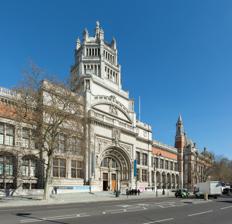
Building: Victoria and Albert Museum
Country: United Kingdom
Year built: 1852
Art museum in London, England "V&A" redirects here. For the Canadian television show, see Video & Arcade Top 10 . Victoria and Albert Museum Logo introduced in 1989 The museum's main entrance Location within Central London Former name Museum of Manufactures, South Kensington Museum Established 1852 ; 173 years ago ( 1852 ) Location Cromwell Road , Kensington and Chelsea , London , SW7 Coordinates 51°29′47″N 00°10′19″W / 51.49639°N 0.17194°W / 51.49639; -0.17194 Type Art museum Collection size 2,800,000 objects in 145 galleries Visitors 3,110,000 (2023) Director Tristram Hunt Owner Non-departmental public body of the Department for Culture, Media and Sport Public transit access South Kensington Kensington Museums 360 Victoria & Albert Museum 14 , 74 , 414 , C1 Website https://www.vam.ac.uk The Victoria and Albert Museum (abbreviated V&A ) in London is the world's largest museum of applied arts , decorative arts and design , housing a permanent collection of over 2.8 million objects. It was founded in 1852 and named after Queen Victoria and Prince Albert . The V&A is in the Royal Borough of Kensington and Chelsea , in an area known as " Albertopolis " because of its association with Prince Albert, the Albert Memorial , and the major cultural institutions with which he was associated. These include the Natural History Museum , the Science Museum , the Royal Albert Hall and Imperial College London . The museum is a non-departmental public body sponsored by the Department for Digital, Culture, Media and Sport . As with other national British museums, entrance is free. The V&A covers 12.5 acres (5.1 ha) and 145 galleries. Its collection spans 5,000 years of art, from ancient history to the present day, from the cultures of Europe , North America , Asia and North Africa .  However, the art of antiquity in most areas is not collected. The holdings of ceramics , glass, textiles, costumes , silver, ironwork , jewellery, furniture, medieval objects, sculpture, prints and printmaking , drawings and photographs are among the largest and most comprehensive in the world. The museum owns the world's largest collection of post- classical sculpture, with the holdings of Italian Renaissance sculpture being the largest outside Italy. The departments of Asia include art from South Asia, China, Japan, Korea and the Islamic world . The East Asian collections are among the best in Europe, with particular strengths in ceramics and metalwork , while the Islamic collection is amongst the largest in the Western world. Overall, it is one of the largest museums in the world. Since 2001 the museum has embarked on a major £150m renovation programme. The new European galleries for the 17th century and the 18th century were opened on 9 December 2015. These restored the original Aston Webb interiors and host the European collections 1600–1815. The Young V&A in east London is a branch of the museum, and a new branch in London – V&A East – is being planned. The first V&A museum outside London, V&A Dundee opened on 15 September 2018. History Foundation Henry Cole , the museum's first director Frieze detail from internal courtyard showing Queen Victoria in front of the 1851 Great Exhibition The Victoria and Albert Museum has its origins in the Great Exhibition of 1851. Henry Cole was the museum's first director, he was also involved in the planning. Initially the V&A was known as the Museum of Manufactures . The first opening to the general public was in May 1852 at Marlborough House . By September the collection had been transferred to Somerset House . At this stage, the collections covered both applied art and science. Several of the exhibits from the opening Exhibition were purchased by the museum to form the kernel of the V&A collection. By February 1854 discussions were underway to transfer the museum to the current site and the museum was renamed South Kensington Museum . In 1855 the German architect Gottfried Semper , at the request of Cole, produced a design for the museum, but it was rejected by the Board of Trade as too expensive. The current site was occupied by Brompton Park House, which was extended in 1857 to include the first refreshment rooms. The V&A was the first museum in the world to provide researchers and guests a catering service. The official opening by Queen Victoria was on 20 June 1857. In the following year, late-night openings were introduced, made possible by the use of gas lighting . In the words of museum director Cole gas lighting was introduced "to ascertain practically what hours are most convenient to the working classes". To raise interest for the museum among the target audience , the museum exhibited its collections on both applied art and science. The museum aimed to provide educational resources and thus boost the productive industry. In these early years the practical use of the collection was very much emphasised as opposed to that of " High Art " at the National Gallery and scholarship at the British Museum . George Wallis (1811–1891), the first Keeper of Fine Art Collection, passionately promoted the idea of wide art education through the museum collections. This led to the transfer to the museum of the School of Design that had been founded in 1837 at Somerset House; after the transfer, it was referred to as the Art School or Art Training School, later to become the Royal College of Art which finally achieved full independence in 1949. From the 1860s to the 1880s the scientific collections had been moved from the main museum site to various improvised galleries to the west of Exhibition Road . In 1893 the "Science Museum" had effectively come into existence when a separate director was appointed. Old Houses on Site of Victoria and Albert Museum, 1899 by Philip Norman Queen Victoria returned to lay the foundation stone of the Aston Webb building (to the left of the main entrance) on 17 May 1899. It was during this ceremony that the change of name from 'South Kensington Museum' to 'Victoria and Albert Museum' was made public. Queen Victoria's address during the ceremony, as recorded in The London Gazette , ended: "I trust that it will remain for ages a Monument of discerning Liberality and a Source of Refinement and Progress." The exhibition which the museum organised to celebrate the centennial of the 1899 renaming, A Grand Design , first toured in North America from 1997 ( Baltimore Museum of Art , Museum of Fine Arts, Boston , Royal Ontario Museum , Toronto, Museum of Fine Arts, Houston and the Fine Arts Museums of San Francisco ), returning to London in 1999. To accompany and support the exhibition, the museum published a book, Grand Design , which it has made available for reading online on its website. 1900–1950 The opening ceremony for the Aston Webb building by King Edward VII and Queen Alexandra took place on 26 June 1909. In 1914 the construction commenced of the Science Museum , signaling the final split of the science and art collections. In 1939 on the outbreak of the Second World War, most of the collection was sent to a quarry in Wiltshire , to Montacute House in Somerset, or to a tunnel near Aldwych tube station , with larger objects remaining in situ , sand-bagged and bricked in. Between 1941 and 1944 some galleries were used as a school for children evacuated from Gibraltar . The South Court became a canteen, first for the Royal Air Force and later for Bomb Damage Repair Squads. Before the return of the collections after the war, the Britain Can Make It exhibition was held between September and November 1946, attracting nearly a million-and-a-half visitors. This was organised by the Council of Industrial Design , established by the British government in 1944 "to promote by all practicable means the improvement of design in the products of British industry". The success of this exhibition led to the planning of the Festival of Britain to be held in 1951. By 1948 most of the collections had been returned to the museum. Since 1950 In 2000, an 11-metre high, blown glass chandelier by Dale Chihuly was installed as a focal point in the rotunda at the V&A's main entrance In July 1973 as part of its outreach programme to young people, the V&A became the first museum in Britain to present a rock concert. The V&A presented a combined concert/lecture by the British progressive folk-rock band Gryphon , who explored the lineage of medieval music and instrumentation and related how those contributed to contemporary music 500 years later. This innovative approach to bringing young people to museums was a hallmark of the directorship of Sir Roy Strong and was subsequently emulated by some other British museums. In the 1980s Strong renamed the museum as "The Victoria and Albert Museum, the National Museum of Art and Design". Strong's successor Elizabeth Esteve-Coll oversaw a turbulent period for the institution in which the museum's curatorial departments were re-structured, leading to public criticism from some staff. Esteve-Coll's attempts to make the V&A more accessible included a criticised marketing campaign emphasising the café over the collection. In 2001 the museum embarked on a major £150m renovation programme, called the "FuturePlan". The plan involves redesigning all the galleries and public facilities in the museum that have yet to be remodelled. This is to ensure that the exhibits are better displayed, more information is available, access for visitors is improved, and the museum can meet modern expectations for museum facilities. A planned Spiral building was abandoned; in its place a new Exhibition Road Quarter designed by Amanda Levete 's AL_A was created. It features a new entrance on Exhibition Road , a porcelain-tiled courtyard (inaugurated in 2017 as the Sackler Courtyard and renamed the Exhibition Road Courtyard in 2022) and a new 1,100-square-metre underground gallery space (the Sainsbury Gallery) accessed through the Blavatnik Hall. The Exhibition Road Quarter project provided 6,400 square metres of extra space, which is the largest expansion at the museum in over 100 years. It opened on 29 June 2017. In March 2018, it was announced that the Duchess of Cambridge would become the first royal patron of the museum. On 15 September 2018, the first V&A museum outside London, V&A Dundee , opened. The museum, built at a cost of £80.11m, is located on Dundee's waterfront, and is focused on Scottish design, furniture, textiles, fashion, architecture, engineering and digital design. Although it uses the V&A name, its operation and funding is independent of the V&A. The museum also runs the Young V&A at Bethnal Green , which reopened on 1 July 2023; it used to run Apsley House , and also the Theatre Museum in Covent Garden . The Theatre Museum is now closed; the V&A Theatre Collections are now displayed within the South Kensington building. Architecture The Ceramic Staircase, designed by Frank Moody Victorian parts of the building have a complex history, with piecemeal additions by different architects. Founded in May 1852, it was not until 1857 that the museum moved to its present site. This area of London, previously known as Brompton , had been renamed 'South Kensington'. The land was occupied by Brompton Park House , which was extended, most notably by the "Brompton Boilers", which were starkly utilitarian iron galleries with a temporary look and were later dismantled and used to build the V&A Museum of Childhood. The first building to be erected that still forms part of the museum was the Sheepshanks Gallery in 1857 on the eastern side of the garden. Its architect was civil engineer Captain Francis Fowke , Royal Engineers , who was appointed by Cole. The next major expansions were designed by the same architect, the Turner and Vernon galleries built in 1858–1859 to house the eponymous collections (later transferred to the Tate Gallery ) and now used as the picture galleries and tapestry gallery respectively. The North and South Courts were then built, both of which opened by June 1862. They now form the galleries for temporary exhibitions and are directly behind the Sheepshanks Gallery. On the very northern edge of the site is situated the Secretariat Wing; also built in 1862, this houses the offices and boardroom, etc. and is not open to the public. The mosaic in the pediment of the North Façade, designed by Godfrey Sykes An ambitious scheme of decoration was developed for these new areas: a series of mosaic figures depicting famous European artists of the Medieval and Renaissance period. These have now been removed to other areas of the museum. Also started were a series of frescoes by Lord Leighton : Industrial Arts as Applied to War 1878–1880 and Industrial Arts Applied to Peace , which was started but never finished. To the east of this were additional galleries, the decoration of which was the work of another designer, Owen Jones ; these were the Oriental Courts (covering India, China and Japan), completed in 1863. None of this decoration survives. Part of these galleries became the new galleries covering the 19th century, opened in December 2006. The last work by Fowke was the design for the range of buildings on the north and west sides of the garden. This includes the refreshment rooms, reinstated as the Museum Café in 2006, with the silver gallery above (at the time the ceramics gallery); the top floor has a splendid lecture theatre, although this is seldom open to the general public. The ceramic staircase in the northwest corner of this range of buildings was designed by F. W. Moody and has architectural details of moulded and coloured pottery. All the work on the north range was designed and built in 1864–69. The style adopted for this part of the museum was Italian Renaissance ; much use was made of terracotta , brick and mosaic. This north façade was intended as the main entrance to the museum, with its bronze doors, designed by James Gamble and Reuben Townroe [ Wikidata ] , having six panels, depicting Humphry Davy (chemistry); Isaac Newton (astronomy); James Watt (mechanics); Bramante (architecture); Michelangelo (sculpture); and Titian (painting); The panels thus represent the range of the museum's collections. Godfrey Sykes also designed the terracotta embellishments and the mosaic in the pediment of the North Façade commemorating the Great Exhibition, the profits from which helped to fund the museum. This is flanked by terracotta statue groups by Percival Ball . This building replaced Brompton Park House, which could then be demolished to make way for the south range. Dorchester House fireplace, by Alfred Stevens, the Centre Refreshment Room The interiors of the three refreshment rooms were assigned to different designers. The Green Dining Room (1866–68) was the work of Philip Webb and William Morris , and displays Elizabethan influences. The lower part of the walls is paneled in wood with a band of paintings depicting fruit and the occasional figure, with moulded plaster foliage on the main part of the wall and a plaster frieze around the decorated ceiling and stained-glass windows by Edward Burne-Jones . The Centre Refreshment Room (1865–77) was designed in a Renaissance style by James Gamble. The walls and even the Ionic columns in this room are covered in decorative and moulded ceramic tile, the ceiling consists of elaborate designs on enamelled metal sheets and matching stained-glass windows, and the marble fireplace was designed and sculpted by Alfred Stevens and was removed from Dorchester House prior to that building's demolition in 1929. The Grill Room (1876–81) was designed by Sir Edward Poynter ; the lower part of its walls consist of blue and white tiles with various figures and foliage enclosed by wood panelling, while above there are large tiled scenes with figures depicting the four seasons and the twelve months, painted by ladies from the Art School then based in the museum. The windows are also stained glass; there is an elaborate cast-iron grill still in place. With the death of Captain Francis Fowke of the Royal Engineers, the next architect to work at the museum was Colonel (later Major General) Henry Young Darracott Scott , also of the Royal Engineers. He designed to the northwest of the garden the five-storey School for Naval Architects (also known as the science schools), now the Henry Cole Wing, in 1867–72. Scott's assistant J. W. Wild designed the impressive staircase that rises the full height of the building. Made from Cadeby stone, the steps are 7 feet (2.1 m) in length, while the balustrades and columns are Portland stone. It is now used to jointly house the prints and architectural drawings of the V&A (prints, drawings, paintings and photographs) and Royal Institute of British Architects (RIBA Drawings and Archives Collections), and the Sackler Centre for arts education, which opened in 2008. Details of the main entrance Continuing the style of the earlier buildings, various designers were responsible for the decoration. The terracotta embellishments were again the work of Godfrey Sykes, although sgraffito was used to decorate the east side of the building designed by F. W. Moody. A final embellishment was the wrought iron gates made as late as 1885 designed by Starkie Gardner. These lead to a passage through the building. Scott also designed the two Cast Courts (1870–73) to the southeast of the garden (the site of the "Brompton Boilers"); these vast spaces have ceilings 70 feet (21 m) in height to accommodate the plaster casts of parts of famous buildings, including Trajan's Column (in two separate pieces). The final part of the museum designed by Scott was the Art Library and what is now the sculpture gallery on the south side of the garden, built in 1877–1883. The exterior mosaic panels in the parapet were designed by Reuben Townroe, who also designed the plaster work in the library. Sir John Taylor designed the bookshelves and cases. This was the first part of the museum to have electric lighting. This completed the northern half of the site, creating a quadrangle with the garden at its centre, but left the museum without a proper façade. In 1890 the government launched a competition to design new buildings for the museum, with architect Alfred Waterhouse as one of the judges; this would give the museum a new imposing front entrance. Edwardian period The main façade, built from red brick and Portland stone , stretches 720 feet (220 m) along Cromwell Gardens and was designed by Aston Webb after winning a competition in 1891 to extend the museum. Construction took place between 1899 and 1909. Stylistically it is a strange hybrid: although much of the detail belongs to the Renaissance , there are medieval influences at work. The main entrance, consisting of a series of shallow arches supported by slender columns and niches with twin doors separated by the pier, is Romanesque in form but Classical in detail. Likewise, the tower above the main entrance has an open work crown surmounted by a statue of fame, a feature of late Gothic architecture and a feature common in Scotland, but the detail is Classical. The main windows to the galleries are also mullioned and transomed, again a Gothic feature; the top row of windows are interspersed with statues of many of the British artists whose work is displayed in the museum. Prince Albert appears within the main arch above the twin entrances, and Queen Victoria above the frame around the arches and entrance, sculpted by Alfred Drury . These façades surround four levels of galleries. Other areas designed by Webb include the Entrance Hall and Rotunda, the East and West Halls, the areas occupied by the shop and Asian Galleries, and the Costume Gallery. The interior makes much use of marble in the entrance hall and flanking staircases, although the galleries as originally designed were white with restrained classical detail and mouldings, very much in contrast to the elaborate decoration of the Victorian galleries, although much of this decoration was removed in the early 20th century. North side of Garden, by Captain Francis Fowke, Royal Engineers, 1864–1869 Western Cast Court, by Henry Young Darracott Scott, 1870–1873 The Art Library, by Scott and other designers, 1877–1883 Main Entrance, by Aston Webb, 1899–1909 Post-war period Bomb damage on the exhibition road facade The museum survived the Second World War with only minor bomb damage. The worst loss was the Victorian stained glass on the Ceramics Staircase, which was blown in when bombs fell nearby; pockmarks still visible on the façade of the museum were caused by fragments from the bombs. In the immediate post-war years, there was little money available for other than essential repairs. The 1950s and early 1960s saw little in the way of building work; the first major work was the creation of new storage space for books in the Art Library in 1966 and 1967. This involved flooring over Aston Webb's main hall to form the book stacks, with a new medieval gallery on the ground floor (now the shop, opened in 2006). Then the lower ground-floor galleries in the south-west part of the museum were redesigned, opening in 1978 to form the new galleries covering Continental art 1600–1800 (late Renaissance, Baroque through Rococo and neo-Classical). In 1974 the museum had acquired what is now the Henry Cole wing from the Royal College of Science . To adapt the building as galleries, all the Victorian interiors except for the staircase were recast during the remodelling. To link this to the rest of the museum, a new entrance building was constructed on the site of the former boiler house, the intended site of the Spiral , between 1978 and 1982. This building is of concrete and very functional, the only embellishment being the iron gates by Christopher Hay and Douglas Coyne of the Royal College of Art. These are set in the columned screen wall designed by Aston Webb that forms the façade. Recent years A few galleries were redesigned in the 1990s including the Indian, Japanese, Chinese, ironwork, the main glass galleries, and the main silverware gallery, which was further enhanced in 2002 when some of the Victorian decoration was recreated. This included two of the ten columns having their ceramic decoration replaced and the elaborate painted designs restored on the ceiling. As part of the 2006 renovation the mosaic floors in the sculpture gallery were restored—most of the Victorian floors were covered in linoleum after the Second World War. After the success of the British Galleries, opened in 2001, it was decided to embark on a major redesign of all the galleries in the museum; this is known as "FuturePlan", and was created in consultation with the exhibition designers and masterplanners Metaphor . The plan is expected to take about ten years and was started in 2002. To date several galleries have been redesigned, notably, in 2002: the main Silver Gallery, Contemporary; in 2003: Photography, the main entrance, The Painting Galleries; in 2004: the tunnel to the subway leading to South Kensington tube station , new signage throughout the museum, architecture, V&A and RIBA reading rooms and stores, metalware, Members' Room, contemporary glass, and the Gilbert Bayes sculpture gallery; in 2005: portrait miniatures, prints and drawings, displays in Room 117, the garden, sacred silver and stained glass; in 2006: Central Hall Shop, Islamic Middle East, the new café, and sculpture galleries. Several designers and architects have been involved in this work. Eva Jiřičná designed the enhancements to the main entrance and rotunda, the new shop, the tunnel and the sculpture galleries. Gareth Hoskins was responsible for contemporary and architecture, Softroom, Islamic Middle East and the Members' Room, McInnes Usher McKnight Architects (MUMA) were responsible for the new Cafe and designed the new Medieval and Renaissance galleries which opened in 2009. Garden The John Madejski Garden, opened in 2005 The central garden was redesigned by Kim Wilkie and opened as the John Madejski Garden on 5 July 2005. The design is a subtle blend of the traditional and modern: the layout is formal; there is an elliptical water feature lined in stone with steps around the edge which may be drained to use the area for receptions, gatherings or exhibition purposes. This is in front of the bronze doors leading to the refreshment rooms. A central path flanked by lawns leads to the sculpture gallery. The north, east and west sides have herbaceous borders along the museum walls with paths in front which continues along the south façade. In the two corners by the north façade, there is planted an American Sweetgum tree. The southern, eastern and western edges of the lawns have glass planters which contain orange and lemon trees in summer, which are replaced by bay trees in winter. At night both the planters and the water feature may be illuminated, and the surrounding façades lit to reveal details normally in shadow. Especially noticeable are the mosaics in the loggia of the north façade. In summer a café is set up in the southwest corner. The garden is also used for temporary exhibits of sculpture; for example, a sculpture by Jeff Koons was shown in 2006. It has also played host to the museum's annual contemporary design showcase, the V&A Village Fete , since 2005. Exhibition Road Quarter New entrance and courtyard on Exhibition Road , opened 2017 In 2011 the V&A announced that London-based practice AL A had won an international competition to construct a gallery beneath a new entrance courtyard on Exhibition Road. Planning for the scheme was granted in 2012. It replaced the proposed extension designed by Daniel Libeskind with Cecil Balmond but abandoned in 2004 after failing to receive funding from the Heritage Lottery Fund . The Exhibition Road Quarter opened in 2017, with a new entrance providing access for visitors from Exhibition Road . A new courtyard, the Sackler Courtyard, has been created behind the Aston Webb Screen, a colonnade built in 1909 to hide the museum's boilers. The colonnade was kept but the wall in the lower part was removed in the construction to allow public access to the courtyard. The new 1,200-square meter courtyard is the world's first all-porcelain courtyard, which is covered with 11,000 handmade porcelain tiles in fifteen different linear patterns glazed in different tone. A pavilion of Modernist design with glass walls and an angular roof covered with 4,300 tiles is located at the corner and contains a cafe. Skylights on the courtyard provide natural light for the stairwell and the exhibition space located below the courtyard created by digging 15m into the ground. The Sainsbury Gallery's column-less space at 1,100 square metres is one of the largest in the country, providing space for temporary exhibitions. The gallery can be assessed through the existing Western Range building where a new entrance to the Blavatnik Hall and the museum has been created, and visitors can descend into the gallery via stairs with lacquered tulipwood balustrades. Collections The collecting areas of the museum are not easy to summarize, having evolved partly through attempts to avoid too much overlap with other national museums in London.  Generally, the classical world of the West and the Ancient Near East is left to the British Museum, and Western paintings to the National Gallery , though there are all sorts of exceptions—for example, painted portrait miniatures , where the V&A has the main national collection. The Victoria & Albert Museum is split into four curatorial departments: Decorative Art and Sculpture; Performance, Furniture, Textiles and Fashion; Art, Architecture, Photography and Design; and Asia. The museum curators care for the objects in the collection and provide access to objects that are not currently on display to the public and scholars. The collection departments are further divided into sixteen display areas, whose combined collection numbers over 6.5  million objects, not all objects are displayed or stored at the V&A. There is a repository at Blythe House , West Kensington, as well as annex institutions managed by the V&A, also the museum lends exhibits to other institutions. The following lists each of the collections on display and the number of objects within the collection. Collection Number of objects Architecture (annex of the RIBA) 2,050,000 Asia 160,000 British Galleries (cross department display) ... Ceramics 74,000 Childhood (annex of the V&A) 20,000 Design, Architecture and Digital 800 Fashion & Jewellery 28,000 Furniture 14,000 Glass 6,000 Metalwork 31,000 Paintings & Drawings 202,500 Photography 500,000 Prints & Books 1,500,000 Sculpture 17,500 Textiles 38,000 Theatre (includes V&A Theatre Collections Reading Room, an annexe of the former Theatre Museum ) 1,905,000 The museum has 145 galleries, but given the vast extent of the collections, only a small percentage is ever on display. Many acquisitions have been made possible only with the assistance of the National Art Collections Fund . Architecture In 2004, the V&A alongside Royal Institute of British Architects opened the first permanent gallery in the UK covering the history of architecture with displays using models, photographs, elements from buildings and original drawings. With the opening of the new gallery, the RIBA Drawings and Archives Collection has been transferred to the museum, joining the already extensive collection held by the V&A. With over 600,000 drawings, over 750,000 papers and paraphernalia, and over 700,000 photographs from around the world, together they form the world's most comprehensive architectural resource. Not only are all the major British architects of the last four hundred years represented, but many European (especially Italian) and American architects' drawings are held in the collection. The RIBA's holdings of over 330 drawings by Andrea Palladio are the largest in the world; other Europeans well represented are Jacques Gentilhatre and Antonio Visentini . British architects whose drawings, and in some cases models of their buildings, in the collection, include: Inigo Jones , Sir Christopher Wren , Sir John Vanbrugh , Nicholas Hawksmoor , William Kent , James Gibbs , Robert Adam , Sir William Chambers , James Wyatt , Henry Holland , John Nash , Sir John Soane , Sir Charles Barry , Charles Robert Cockerell , Augustus Welby Northmore Pugin , Sir George Gilbert Scott , John Loughborough Pearson , George Edmund Street , Richard Norman Shaw , Alfred Waterhouse, Sir Edwin Lutyens , Charles Rennie Mackintosh , Charles Holden , Frank Hoar , Lord Richard Rogers , Lord Norman Foster , Sir Nicholas Grimshaw , Zaha Hadid and Alick Horsnell . As well as period rooms , the collection includes parts of buildings, for example, the two top stories of the facade of Sir Paul Pindar 's house dated c. 1600 from Bishopsgate with elaborately carved woodwork and leaded windows, a rare survivor of the Great Fire of London , there is a brick portal from a London house of the English Restoration period and a fireplace from the gallery of Northumberland house. European examples include a dormer window dated 1523–1535 from the chateau of Montal. There are several examples from Italian Renaissance buildings including, portals, fireplaces, balconies and a stone buffet that used to have a built-in fountain. The main architecture gallery has a series of pillars from various buildings and different periods, for example, a column from the Alhambra . Examples covering Asia are in those galleries concerned with those countries, as well as models and photographs in the main architecture gallery. In June 2022, the RIBA announced it would be terminating its 20-year partnership with the V&A in 2027, "by mutual agreement", ending the permanent architecture gallery at the museum. Artefacts will be transferred back to the RIBA's existing collections, with some rehoused at the institute's headquarters at 66 Portland Place building, set to become a new House of Architecture following a £20 million refurbishment. Asia Tilework Chimneypiece, Turkey, probably Istanbul, dated 1731 The V&A's collection of Art from Asia numbers more than 160,000 objects, one of the largest in existence. It has one of the world's most comprehensive and important collections of Chinese art whilst the collection of South Asian Art is the most important in the West. The museum's coverage includes pieces from South and South East Asia, Himalayan kingdoms, China, the Far East and the Islamic world. Islamic art The V&A holds over 19,000 objects from the Islamic world, ranging from the early Islamic period (the 7th century) to the early 20th century. The Jameel Gallery of Islamic Art, opened in 2006, houses a representative display of 400 objects with the highlight being the Ardabil Carpet , the centrepiece of the gallery. The displays in this gallery cover objects from Spain, North Africa, the Middle East, Central Asia and Afghanistan. A masterpiece of Islamic art is a 10th-century Rock crystal ewer . Many examples of Qur'āns with exquisite calligraphy dating from various periods are on display. A 15th-century minbar from a Cairo mosque with ivory forming complex geometrical patterns inlaid in wood is one of the larger objects on display. Extensive examples of ceramics especially Iznik pottery, glasswork including 14th-century lamps from mosques and metalwork are on display. The collection of Middle Eastern and Persian rugs and carpets is amongst the finest in the world, many were part of the Salting Bequest of 1909. Examples of tile work from various buildings including a fireplace dated 1731 from Istanbul made of intricately decorated blue and white tiles and turquoise tiles from the exterior of buildings from Samarkand are also displayed. South Asia Wine cup of Shah Jahan. The museum's collections of South and South-East Asian art are the most comprehensive and important in the West comprising nearly 60,000 objects, including about 10,000 textiles and 6,000 paintings, the range of the collection is immense. The Jawaharlal Nehru gallery of Indian art , opened in 1991, contains art from about 500 BC to the 19th century. There is an extensive collection of sculptures, mainly of a religious nature, Hindu , Buddhist and Jain . The gallery is richly endowed with the art of the Mughal Empire and the Maratha Empire , including fine portraits of the emperors and other paintings and drawings, jade wine cups and gold spoons inset with emeralds, diamonds and rubies, also from this period are parts of buildings such as a jaali and pillars. India was a large producer of textiles, from dyed cotton chintz , muslin to rich embroidery work using gold and silver thread, coloured sequins and beads is displayed, as are carpets from Agra and Lahore . Examples of clothing are also displayed. In 1879–80, the collections of the defunct East India Company 's India Museum were transferred to the V&A and the British Museum. Items in the collection include Tipu's Tiger , an 18th-century automaton created for Tipu Sultan , the ruler of the Kingdom of Mysore . The personal wine cup of Mughal Emperor Shah Jahan is also on display. East Asia The Far Eastern collections include more than 70,000 works of art from the countries of East Asia: China, Japan and Korea. The T. T. Tsui Gallery of Chinese art opened in 1991, displaying a representative collection of the V&As approximately 16,000 objects from China, dating from the 4th millennium BC to the present day. Though the majority of artworks on display date from the Ming and Qing dynasties, there are objects dating from the Tang dynasty and earlier periods, among them a metre-high bronze head of the Buddha dated to about 750 AD, and one of the oldest works, a 2000-year-old jade horse head from a burial. Other sculptures include life-size tomb guardians. Classic examples of Chinese decorative arts on displayt include Chinese lacquer , silk, Chinese porcelain , jade and cloisonné enamel. Two large ancestor portraits of a husband and wife painted in watercolour on silk date from the 18th century. There is a unique Chinese lacquerware table , made in the imperial workshops during the reign of the Xuande Emperor in the Ming dynasty . Examples of clothing are also displayed. One of the largest objects is a bed from the mid-17th century. The work of contemporary Chinese designers is also displayed. The Toshiba gallery of Japanese art opened in December 1986. The majority of exhibits date from 1550 to 1900, but one of the oldest pieces displayed is the 13th-century sculpture of Amida Nyorai. Examples of classic Japanese armour from the mid-19th century, steel sword blades ( Katana ), Inrō , lacquerware including the Mazarin Chest dated c1640 is one of the finest surviving pieces from Kyoto , porcelain including Imari , Netsuke , woodblock prints including the work of Andō Hiroshige , graphic works include printed books, as well as a few paintings, scrolls and screens, textiles and dress including kimono are some of the objects on display. One of the finest objects displayed is Suzuki Chokichi's bronze incense burner ( koro ) dated 1875, standing at over 2.25 metres high and 1.25 metres in diameter it is also one of the largest examples made. The museum also holds some cloisonné pieces from the Japanese art production company, Ando Cloisonné . The smaller galleries cover Korea, the Himalayan kingdoms and South East Asia. Korean displays include green-glazed ceramics, silk embroideries from officials' robes and gleaming boxes inlaid with mother-of-pearl made between 500 AD and 2000. Himalayan works include important early Nepalese bronze sculptures, repoussé work and embroidery. Tibetan art from the 14th to the 19th century is represented by 14th- and 15th-century religious images in wood and bronze, scroll paintings and ritual objects. Art from Thailand, Burma, Cambodia, Indonesia and Sri Lanka in gold, silver, bronze, stone, terracotta and ivory represents these rich and complex cultures, the displays span the 6th to 19th centuries. Refined Hindu and Buddhist sculptures reflect the influence of India; items on the show include betel-nut cutters, ivory combs and bronze palanquin hooks. Bodhisattva Maitreya, Gandhara, Pakistan, Kusana Dynasty, 2nd-4th century AD Image depicting Lord Parshvanatha , India, 7th Century Image depicting Lord Rishabhanatha dated 9th century, India 10th-century, Rock crystal ewer Jain Goddess Ambika , Odisha, India, 12th century Japanese Incense Burner, Signed 'Dai Nippon, Koko Sei', Patinated bronze inlaid with gilt bronze and other soft metal alloys c. 1877 Betel container, 19th century, Filigree work in gold on a gold ground , outlined with bands of rubies and imitation emeralds, Mandalay, Burma Books The museum houses the National Art Library , a public library containing over 750,000 books, photographs, drawings, paintings, and prints. It is one of the world's largest libraries dedicated to the study of fine and decorative arts. The library covers all areas and periods of the museum's collections with special collections covering illuminated manuscripts , rare books and artists' letters and archives. The library consists of three large public rooms, with around a hundred individual study desks. These are the West Room, Centre Room and Reading Room. The centre room contains 'special collection material'. Leonardo da Vinci, Codex Forster III, 1490–1505 (Room 64) One of the great treasures in the library is the Codex Forster, one of Leonardo da Vinci 's note books. The Codex consists of three parchment-bound manuscripts, Forster I, Forster II, and Forster III, quite small in size, dated between 1490 and 1505. Their contents include a large collection of sketches and references to the equestrian sculpture commissioned by the Duke of Milan Ludovico Sforza to commemorate his father Francesco Sforza . These were bequeathed with over 18,000 books to the museum in 1876 by John Forster . The Reverend Alexander Dyce was another benefactor of the library, leaving over 14,000 books to the museum in 1869. Amongst the books he collected are early editions in Greek and Latin of the poets and playwrights Aeschylus , Aristotle , Homer , Livy , Ovid , Pindar , Sophocles and Virgil . More recent authors include Giovanni Boccaccio , Dante , Racine , Rabelais and Molière . Writers whose papers are in the library are as diverse as Charles Dickens (that includes the manuscripts of most of his novels) and Beatrix Potter (with the greatest collection of her original manuscripts in the world). Illuminated manuscripts in the library dating from the 12th to 16th centuries include: a leaf from the Eadwine Psalter , Canterbury ; Pocket Book of Hours , Reims ; Missal from the Royal Abbey of Saint Denis , Paris; the Simon Marmion Book of Hours, Bruges ; 1524 Charter illuminated by Lucas Horenbout , London; the Armagnac manuscript of the trial and rehabilitation of Joan of Arc , Rouen . also the Victorian period is represented by William Morris. The National Art Library at the Victoria and Albert Museum collection catalogue used to be kept in different formats including printed exhibit catalogues, and card catalogues. A computer system called MODES cataloguing system was used from the 1980s to the 1990s, but those electronic files were not available to the library users.  All of the archival material at the National Art Library is using Encoded Archival Description (EAD).  The Victoria and Albert Museum has a computer system but most of the items in the collection, unless those were newly accessioned into the collection, probably do not show up in the computer system.  There is a feature on the Victoria and Albert Museum website called "Search the Collections," but not everything is listed there. The National Art Library also includes a collection of comics and comic art. Notable parts of the collection include the Krazy Kat Arkive, comprising 4,200 comics, and the Rakoff Collection, comprising 17,000 pieces collected by the writer and editor Ian Rakoff. The Victoria and Albert Museum's Word and Image Department was under the same pressure being felt in archives around the world, to digitise their collection.  A large scale digitisation project began in 2007 in that department. That project was entitled the Factory Project to reference Andy Warhol and to create a factory to completely digitise the collection.  The first step of the Factory Project was to take photographs using digital cameras.  The Word and Image Department had a collection of old photos but they were in black and white and in variant conditions, so new photos were shot.  Those new photographs will be accessible to researchers to the Victoria and Albert Museum web-site.  15,000 images were taken during the first year of the Factory Project, including drawings, watercolors, computer-generated art, photographs, posters, and woodcuts.  The second step of the Factory Project is to catalogue everything. The third step of the Factory Project is to audit the collection.  All of those items which were photographed and catalogued, must be audited to make sure everything listed as being in the collection was physically found during the creation of the Factory Project.  The fourth goal of the Factory Project is conservation, which means performing some basic preventable procedures to those items in the department.  There is a "Search the Collections" feature on the Victoria and Albert web-site.  The main impetus behind the large-scale digitisation project called the Factory Project was to list more items in the collections in those computer databases. BLW Manuscript Book of Hours, about 1480–1490 BLW Qur'an British galleries These fifteen galleries—which opened in November 2001—contain around 4,000 objects. The displays in these galleries are based around three major themes: "Style", "Who Led Taste" and "What Was New". The period covered is 1500 to 1900, with the galleries divided into three major subdivisions: Tudor and Stuart Britain, 1500–1714, covering the Renaissance, Elizabethan , Jacobean , Restoration and Baroque styles Georgian Britain, 1714–1837, covering Palladianism , Rococo , Chinoiserie , Neoclassicism , the Regency , the influence of Chinese , Indian and Egyptian styles, and the early Gothic Revival Victorian Britain, 1837–1901, covering the later phases of the Gothic Revival, French influences, Classical and Renaissance revivals, Aestheticism , Japanese style , the continuing influence of China, India, and the Islamic world, the Arts and Crafts movement and the Scottish School. Not only the work of British artists and craftspeople is on display, but also work produced by European artists that was purchased or commissioned by British patrons, as well as imports from Asia, including porcelain, cloth and wallpaper. Designers and artists whose work is on display in the galleries include Gian Lorenzo Bernini , Grinling Gibbons , Daniel Marot , Louis Laguerre , Antonio Verrio , Sir James Thornhill , William Kent, Robert Adam, Josiah Wedgwood, Matthew Boulton, Canova, Thomas Chippendale , Pugin, William Morris. Patrons who have influenced taste are also represented by works of art from their collections, these include: Horace Walpole (a major influence on the Gothic Revival), William Thomas Beckford and Thomas Hope . The galleries showcase a number of complete and partial reconstructions of period rooms, from demolished buildings, including: The parlour from 2 Henrietta Street, London, dated 1727–1728, designed by James Gibbs The Norfolk House Music Room, St James Square, London, dated 1756, designed by Matthew Brettingham and Giovanni Battista Borra A section of a wall from the Glass Drawing-Room of Northumberland House , dated 1773–1775, designed by Robert Adam Some of the more notable works displayed in the galleries include: Pietro Torrigiani's coloured terracotta bust of Henry VII , dated 1509–1511 Henry VIII's writing desk , dated 1525, made from walnut and oak, lined with leather and painted and gilded with the king's coat of arms A spinet dated 1570–1580, made for Elizabeth I The Great Bed of Ware , dated 1590–1600, a large, elaborately carved four-poster bed with marquetry headboard Gianlorenzo Bernini 's bust of Thomas Baker , from the 1630s 17th-century tapestries from the Sheldon and Mortlake Tapestry Works The wood relief of The Stoning of St Stephen, dated c. 1670 , by Grinling Gibbons The Macclesfield Wine Set, dated 1719–1720, made by Anthony Nelme, the only complete set known to survive. The life-size sculpture of George Frederick Handel , dated 1738, by Louis-François Roubiliac Furniture by Thomas Chippendale and Robert Adam The sculpture of Bashaw , dated 1831–1834, by Matthew Cotes Wyatt Aesthetic and Arts & Crafts furniture by Edward William Godwin and Charles Rennie Mackintosh; and carpets and interior textiles by William Morris. The galleries also link design to wider trends in British culture. For instance, design in the Tudor period was influenced by the spread of printed books and the work of European artists and craftsmen employed in Britain. In the Stuart period, increasing trade, especially with Asia, enabled wider access to luxuries like carpets, lacquered furniture, silks and porcelain. In the Georgian age there was an increasing emphasis on entertainment and leisure. For example, the increase in tea drinking led to the production of tea paraphernalia such as china and caddies. European styles are seen on the Grand Tour also influenced taste. As the Industrial Revolution took hold, the growth of mass production produced entrepreneurs such as Josiah Wedgwood , Matthew Boulton and Eleanor Coade . In the Victorian era new technology and machinery had a significant effect on manufacturing, and for the first time since the reformation, the Anglican and Roman Catholic Churches had a major effect on art and design such as the Gothic Revival. There is a large display on the Great Exhibition which, among other things, led to the founding of the V&A. In the later 19th century, the increasing backlash against industrialisation, led by John Ruskin , contributed to the Arts and Crafts movement. Henry VIII's writing box Howard Grace Cup Great Bed of Ware , one of the largest beds of the world Norfolk House Music Room Wedgwood Portland Vase Cast courts Main article: Cast Courts (Victoria and Albert Museum) One of the most dramatic parts of the museum is the Cast Courts, comprising two large, skylighted rooms two storeys high housing hundreds of plaster casts of sculptures, friezes and tombs. One of these is dominated by a full-scale replica of Trajan's Column , cut in half to fit under the ceiling. The other includes reproductions of various works of Italian Renaissance sculpture and architecture, including a full-size replica of Michelangelo's David . Replicas of two earlier Davids by Donatello and Verrocchio , are also included, although for conservation reasons the Verrocchio replica is displayed in a glass case. The two courts are divided by corridors on both storeys, and the partitions that used to line the upper corridor (the Gilbert Bayes sculpture gallery) were removed in 2004 to allow the courts to be viewed from above. Room 46b; Cast Court —Plaster Cast of " Porta Magna " of San Petronio Basilica , Bologna by Jacopo della Quercia Room 46a; Cast Court —Plaster Cast of the 'Pórtico da Gloria' in the Cathedral of Santiago de Compostela Cast Court —Plaster copy of Trajan's Column Room 46b; Cast Court —Plaster Cast of David and The Slave, by Michelangelo Cast Court post-2014 restoration Ceramics and glass Part of the reserve collection of European ceramics, on display on the top floor. This is the largest and most comprehensive ceramics and glass collection in the world, with over 80,000 objects from around the world. Every populated continent is represented.  Apart from the many pieces in the Primary Galleries on the ground floor, much of the top floor is devoted to galleries of ceramics of all periods covered, which include display cases with a representative selection, but also massed "visible storage" displays of the reserve collection. Well represented in the collection is Meissen porcelain , from the first factory in Europe to discover the Chinese method of making porcelain. Among the finest examples are the Meissen Vulture from 1731 and the Möllendorff Dinner Service , designed in 1762 by Frederick II the Great. Ceramics from the Manufacture nationale de Sèvres are extensive, especially from the 18th and 19th centuries. The collection of 18th-century British porcelain is the largest and finest in the world. Examples from every factory are represented, the collections of Chelsea porcelain and Worcester porcelain being especially fine. All the major 19th-century British factories are also represented. A major boost to the collections was the Salting Bequest made in 1909, which enriched the museum's stock of Chinese and Japanese ceramics . This bequest forms part of the finest collection of East Asian pottery and porcelain in the world, including Kakiemon ware. Another view of the "visible storage" Many famous potters, such as Josiah Wedgwood, William De Morgan and Bernard Leach as well as Mintons & Royal Doulton are represented in the collection. There is an extensive collection of Delftware produced in both Britain and Holland, which includes a circa 1695 flower pyramid over a metre in height. Bernard Palissy has several examples of his work in the collection including dishes, jugs and candlesticks. The largest objects in the collection are a series of elaborately ornamented ceramic stoves from the 16th and 17th centuries, made in Germany and Switzerland. There is an unrivalled collection of Italian maiolica and lustreware from Spain. The collection of Iznik pottery from Turkey is the largest in the world. The glass collection covers 4000 years of glassmaking, and has over 6000 pieces from Africa, Britain, Europe, America and Asia. The earliest glassware on display comes from Ancient Egypt and continues through the Ancient Roman, Medieval, Renaissance covering areas such as Venetian glass and Bohemian glass and more recent periods, including Art Nouveau glass by Louis Comfort Tiffany and Émile Gallé , the Art Deco style is represented by several examples by René Lalique. There are many examples of crystal chandeliers, both English, displayed in the British galleries, and foreign – for example, a Venetian one attributed to Giuseppe Briati and dated to about 1750. The stained glass collection is possibly the finest in the world, covering the medieval to modern periods, and covering Europe as well as Britain. Several examples of English 16th-century heraldic glass is displayed in the British Galleries. Many well-known designers of stained glass are represented in the collection including, from the 19th century: Dante Gabriel Rossetti, Edward Burne-Jones and William Morris. There is also an example of Frank Lloyd Wright's work in the collection. 20th-century designers include Harry Clarke , John Piper , Patrick Reyntiens , Veronica Whall and Brian Clarke . The main gallery was redesigned in 1994, the glass balustrade on the staircase and mezzanine are the work of Danny Lane , the gallery covering contemporary glass opened in 2004 and the sacred silver and stained-glass gallery in 2005. In this latter gallery stained glass is displayed alongside silverware starting in the 12th century and continuing to the present. Some of the most outstanding stained glass, dated 1243–1248 comes from the Sainte-Chapelle , is displayed along with other examples in the new Medieval & Renaissance galleries. The important 13th-century glass beaker known as the Luck of Edenhall is also displayed in these galleries. Examples of British stained glass are displayed in the British Galleries. One of the most spectacular works in the collection is the chandelier by Dale Chihuly in the rotunda at the museum's main entrance. Maiolica dish with a childbirth scene, Urbino , c. 1546 Flower pyramid, Delft , c. 1695 Porcelain figure of a goat, by J. J. Kaendler , Meissen , c. 1732 Jardinière (plant pot), Vincennes porcelain , France; 1750–53 The Luck of Edenhall , glass beaker, Syria, 13th century Stained glass panel, depicting Christ's resurrection, Germany, c. 1540–42 Contemporary These galleries are dedicated to temporary exhibits showcasing both trends from recent decades and the latest in design and fashion. Prints and drawings Prints and drawings from the over 750,000 works in the collection can be seen on request at the print room , the "Prints and Drawings study Room"; booking an appointment is necessary. The collection of drawings includes over 10,000 British and 2,000 old master works, including works by: Dürer , Giovanni Benedetto Castiglione , Bernardo Buontalenti , Rembrandt , Antonio Verrio, Paul Sandby , John Russell , Angelica Kauffman , John Flaxman , Hugh Douglas Hamilton , Thomas Rowlandson , William Kilburn , Thomas Girtin , Jean-Auguste-Dominique Ingres , David Wilkie , John Martin , Samuel Palmer , Sir Edwin Henry Landseer , Lord Leighton , Sir Samuel Luke Fildes and Aubrey Beardsley . Modern British artists represented in the collection include: Paul Nash , Percy Wyndham Lewis , Eric Gill , Stanley Spencer , John Piper, Robert Priseman , Graham Sutherland , Lucian Freud and David Hockney . The print collection has more than 500,000 objects, covering: posters, greetings cards, bookplates, as well as a comprehensive collection of old master prints from the Renaissance to the present, including works by Rembrandt, William Hogarth , Giovanni Battista Piranesi , Canaletto , Karl Friedrich Schinkel , Henri Matisse and Sir William Nicholson . Fashion The costume collection is the most comprehensive in Britain, containing over 14,000 outfits plus accessories, mainly dating from 1600 to the present. Costume sketches, design notebooks, and other works on paper are typically held by the Word and Image department. Because everyday clothing from previous eras has not generally survived, the collection is dominated by fashionable clothes made for special occasions. One of the first significant gifts of the costume came in 1913 when the V&A received the Talbot Hughes collection containing 1,442 costumes and items as a gift from Harrods following its display at the nearby department store. Some of the oldest works in the collection are medieval vestments , especially Opus Anglicanum . One of the most important pieces in the collection is the wedding suit of James II of England , which is displayed in the British Galleries. In 1971, Cecil Beaton curated an exhibition of 1,200 20th-century high-fashion garments and accessories, including gowns worn by leading socialites such as Patricia Lopez-Willshaw, Gloria Guinness and Lee Radziwill , and actresses such as Audrey Hepburn and Ruth Ford . After the exhibition, Beaton donated most of the exhibits to the museum in the names of their former owners. In 1999, V&A began a series of live catwalk events at the museum titled Fashion in Motion featuring pieces from historically significant fashion collections. The first show featured Alexander McQueen in June 1999. Since then, the museum has hosted recreations of various designer shows every year including Anna Sui , Tristan Webber , Elspeth Gibson , Chunghie Lee , Jean Paul Gaultier , Missoni , Gianfranco Ferré , Christian Lacroix , Kenzo and Kansai Yamamoto amongst others. In 2002, the museum acquired the Costiff collection of 178 Vivienne Westwood costumes. Other famous designers with work in the collection include Coco Chanel , Hubert de Givenchy , Christian Dior , Cristóbal Balenciaga , Yves Saint Laurent , Guy Laroche , Irene Galitzine , Mila Schön , Valentino Garavani , Norman Norell , Norman Hartnell , Zandra Rhodes , Hardy Amies , Mary Quant , Christian Lacroix , Jean Muir and Pierre Cardin . The museum continues to acquire examples of modern fashion to add to the collection. The V&A runs an ongoing textile and dress conservation programme. For example, in 2008, an important but heavily soiled, distorted and water-damaged 1954 Dior outfit called 'Zemire' was restored to displayable condition for the Golden Age of Couture exhibition. 1770s sack-back gown c. 1870 wedding dress 1912 Lucile evening dress 1954 Dior evening gown called 'Zemire' "Mantua gown made from an ivory silk brocaded in a pattern of stylised flowers and leaves." The V&A Museum has a large collection of shoes around 2000 pairs from different cultures around the world. The collection shows the chronological progression of shoe height, heel shape and materials, revealing just how many styles we consider to be modern have been in and out of fashion across the centuries. Furniture In November 2012, the museum opened its first gallery to be exclusively dedicated to furniture. Prior to this date furniture had been exhibited as part of a greater period context, rather than in isolation to showcase its design and construction merits. Among the designers showcased in the new gallery are Ron Arad , John Henry Belter , Joe Colombo , Eileen Gray , Verner Panton , Thonet , and Frank Lloyd Wright . The furniture collection, while covering Europe and America from the Middle Ages to the present, is predominantly British, dating between 1700 and 1900. Many of the finest examples are displayed in the British Galleries, including pieces by Chippendale, Adam, Morris, and Mackintosh. One of the oldest objects is a chair leg from Middle Egypt dated to 200-395AD. The Furniture and Woodwork collection also includes complete rooms, musical instruments, and clocks. Among the rooms owned by the museum are the Boudoir of Madame de Sévilly (Paris, 1781–82) by Claude Nicolas Ledoux , with painted panelling by Jean Simeon Rousseau de la Rottière ; and Frank Lloyd Wright's Kaufmann Office, designed and constructed between 1934 and 1937 for the owner of a Pittsburgh department store. The collection includes pieces by William Kent, Henry Flitcroft , Matthias Lock , James Stuart , William Chambers , John Gillow, James Wyatt, Thomas Hopper , Charles Heathcote Tatham , Pugin, William Burges , Charles Voysey , Charles Robert Ashbee , Baillie Scott , Edwin Lutyens, Edward Maufe , Wells Coates and Robin Day . The museum also hosts the national collection of wallpaper, which is looked after by the Prints, Drawings and Paintings department. The Soulages collection of Italian and French Renaissance objects was acquired between 1859 and 1865, and includes several cassone . The John Jones Collection of French 18th-century art and furnishings was left to the museum in 1882, then valued at £250,000. One of the most important pieces in this collection is a marquetry commode by the ébéniste Jean Henri Riesener dated c1780. Other signed pieces of furniture in the collection include a bureau by Jean-François Oeben , a pair of pedestals with inlaid brass work by André Charles Boulle , a commode by Bernard Vanrisamburgh and a work-table by Martin Carlin . Other 18th-century ébénistes represented in the museum collection include Adam Weisweiler , David Roentgen , Gilles Joubert and Pierre Langlois. In 1901, Sir George Donaldson donated several pieces of art Nouveau furniture to the museum, which he had acquired the previous year at the Paris Exposition Universelle . This was criticised at the time, with the result that the museum ceased to collect contemporary pieces and did not do so again until the 1960s. In 1986 the Lady Abingdon collection of French Empire furniture was bequeathed by Mrs T. R. P. Hole. There are a set of beautiful inlaid doors, dated 1580 from Antwerp City Hall , attributed to Hans Vredeman de Vries . One of the finest pieces of continental furniture in the collection is the Rococo Augustus Rex Bureau Cabinet dated c1750 from Germany, with especially fine marquetry and ormolu mounts. One of the grandest pieces of 19th-century furniture is the highly elaborate French Cabinet dated 1861–1867 made by M. Fourdinois, made from ebony inlaid with box, lime, holly, pear, walnut and mahogany woods as well as marble with gilded carvings. Furniture designed by Ernest Gimson , Edward William Godwin , Charles Voysey, Adolf Loos and Otto Wagner are among the late 19th-century and early 20th-century examples in the collection. The work of modernists in the collection include Le Corbusier , Marcel Breuer , Charles and Ray Eames , and Giò Ponti . One of the oldest clocks in the collection is an astronomical clock of 1588 by Francis Nowe. One of the largest is James Markwick the younger's longcase clock of 1725, nearly 3 metres in height and japanned . Other clockmakers with work in the collection include: Thomas Tompion , Benjamin Lewis Vulliamy , John Ellicott and William Carpenter. Baumhauer, Joseph —Commode, with panels of Japanese lacquer & vernis martin, French, 1760–65 The Evelyn Cabinet —Inlaid with panels of Florentine pietre dure; Italy, 1644–46 Cabinet on stand, German, c. 1580 Jewellery Jewellery gallery The museum's jewellery collection, containing over 6000 pieces is one of the finest and most comprehensive collections of jewellery in the world and includes works dating from Ancient Egypt to the present day, as well as jewellery designs on paper. The museum owns pieces by renowned jewellers Cartier , Jean Schlumberger , Peter Carl Fabergé , Andrew Grima , Hemmerle and Lalique . Other items in the collection include diamond dress ornaments made for Catherine the Great , bracelet clasps once belonging to Marie Antoinette , and the Beauharnais emerald necklace presented by Napoleon to his adopted daughter Hortense de Beauharnais in 1806. The museum also collects international modern jewellery by designers such as Gijs Bakker , Onno Boekhoudt , Peter Chang, Gerda Flockinger , Lucy Sarneel , Dorothea Prühl and Wendy Ramshaw , and African and Asian traditional jewellery. Major bequests include Reverend Chauncy Hare Townshend 's collection of 154 gems bequeathed in 1869, Lady Cory's 1951 gift of major diamond jewellery from the 18th and 19th centuries, and jewellery scholar Dame Joan Evans ' 1977 gift of more than 800 jewels dating from the Middle Ages to the early 19th century. A new jewellery gallery, funded by William and Judith Bollinger, opened on 24 May 2008. Spanish gold and emerald pendant Metalwork A finely decorated and fashionable suit of lightweight battle armor. Bavaria, 1570. This collection of more than 45,000 objects covers decorative ironwork , both wrought and cast , bronze, silverware, arms and armour, pewter, brassware and enamels (including many examples Limoges enamel ). The main iron work gallery was redesigned in 1995. There are over 10,000 objects made from silver or gold in the collection, the display (about 15 percent of the collection) is divided into secular and sacred covering both Christian ( Roman Catholic , Anglican and Greek Orthodox ) and Jewish liturgical vessels and other works. The main silver gallery is divided into these areas: British silver pre-1800; British silver 1800 to 1900; modernist to contemporary silver; European silver. The collection includes the earliest known piece of English silver with a dated hallmark, a silver gilt beaker dated 1496–1497. Silversmiths whose work is represented in the collection include Paul Storr (whose Castlereagh Inkstand, dated 1817–1819, is one of his finest works) and Paul de Lamerie . The main iron work gallery covers European wrought and cast iron from the medieval period to the early 20th century. The master of wrought ironwork Jean Tijou is represented by both examples of his work and designs on paper. One of the largest objects is the Hereford Screen , weighing nearly 8 tonnes, 10.5 metres high and 11 metres wide, designed by Sir George Gilbert Scott in 1862 for the chancel in Hereford Cathedral , from which it was removed in 1967. It was made by Skidmore & Company. Its structure of timber and cast iron is embellished with wrought iron, burnished brass and copper. Much of the copper and ironwork is painted in a wide range of colours. The arches and columns are decorated with polished quartz and panels of mosaic. One of the rarest works in the collection is the 58 cm-high Gloucester Candlestick , dated to c1110, made from gilt bronze; with highly elaborate and intricate intertwining branches containing small figures and inscriptions, it is a tour de force of bronze casting. Also of importance is the Becket Casket dated c1180 to contain relics of St Thomas Becket , made from gilt copper, with enamelled scenes of the saint's martyrdom. Another highlight is the 1351 Reichenau Crozier. The Burghley Nef , a salt-cellar, French, dated 1527–1528, uses a nautilus shell to form the hull of a vessel, which rests on the tail of a parcelgilt mermaid, who rests on a hexagonal gilt plinth on six claw-and-ball feet. Both masts have main and top-sails, and battlemented fighting-tops are made from gold. These items are displayed in the new Medieval & Renaissance galleries. The Becket Casket , the most elaborate, the largest and possibly the earliest Becket reliquary, Limoges enamel , c. 1180–90 The Burghley Nef —Silver-gilt salt cellar , France, 1527–28 The Gloucester Candlestick , a masterpiece of English metalwork, c. 1110 Tabernacle, Cologne , Germany, c. 1180 Musical instruments Musical instruments are classified as furniture by the museum, although Asian instruments are held by their relevant departments. Among the more important instruments owned by the museum are a violin by Antonio Stradivari dated 1699, an oboe that belonged to Gioachino Rossini , and a jewelled spinet dated 1571 made by Annibale Rossi. The collection also includes a c. 1570 virginal said to have belonged to Elizabeth I , and late 19th-century pianos designed by Edward Burne-Jones, and Baillie Scott. The Musical Instruments gallery closed on 25 February 2010, a decision that was highly controversial. An online petition of over 5,100 names on the Parliamentary website led to Chris Smith asking in Parliament about the future of the collection. The answer, from Bryan Davies , was that the museum intended to preserve and care for the collection and keep it available to the public, with objects being redistributed to the British Galleries, the Medieval & Renaissance Galleries, and the planned new galleries for Furniture and Europe 1600–1800, and that the Horniman Museum and other institutions were possible candidates for loans of material to ensure that the instruments remained publicly viewable. The Horniman went on to host a joint exhibition with the V&A of musical instruments, and has the loan of 35 instruments from the museum. A natural horn A serpent , an ancestor of the tuba Paintings (and miniatures) The collection includes about 1130 British and 650 European oil paintings , 6800 British watercolours , pastels and 2000 miniatures , for which the museum holds the national collection. Also on loan to the museum, from Her Majesty the Queen Elizabeth II , are the Raphael Cartoons : the seven surviving (there were ten) full-scale designs for tapestries in the Sistine Chapel , of the lives of Peter and Paul from the Gospels and the Acts of the Apostles . There is also on display a fresco by Pietro Perugino , dated 1522, from the church of Castello at Fontignano ( Perugia ) which is amongst the painter's last works. One of the largest objects in the collection is the Spanish retable of St George, c. 1400 , 670 x 486 cm, in tempera on wood, consisting of numerous scenes and painted by Andrés Marzal De Sax in Valencia . 19th-century British artists are well represented. John Constable and J. M. W. Turner are represented by oil paintings, watercolours and drawings. One of the most unusual objects on display is Thomas Gainsborough 's experimental showbox with its back-lit landscapes, which he painted on glass, which allowed them to be changed like slides. Other landscape painters with works on display include Philip James de Loutherbourg , Peter De Wint and John Ward . In 1857 John Sheepshanks donated 233 paintings, mainly by contemporary British artists, and a similar number of drawings to the museum with the intention of forming a 'A National Gallery of British Art', a role since taken on by Tate Britain ; artists represented are William Blake , James Barry , Henry Fuseli , Sir Edwin Henry Landseer, Sir David Wilkie, William Mulready , William Powell Frith , Millais and Hippolyte Delaroche . Although some of Constable's works came to the museum with the Sheepshanks bequest, the majority of the artist's works were donated by his daughter Isabel in 1888, including the large number of sketches in oil, the most significant being the 1821 full size oil sketch for The Hay Wain . Other artists with works in the collection include: Bernardino Fungai , Marcus Gheeraerts the Younger , Domenico di Pace Beccafumi , Fioravante Ferramola , Jan Brueghel the Elder , Anthony van Dyck , Ludovico Carracci , Antonio Verrio, Giovanni Battista Tiepolo , Domenico Tiepolo , Canaletto, Francis Hayman , Pompeo Batoni , Benjamin West , Paul Sandby, Richard Wilson , William Etty , Henry Fuseli, Sir Thomas Lawrence , James Barry, Francis Danby , Richard Parkes Bonington and Alphonse Legros . Richard Ellison's collection of 100 British watercolours was given by his widow in 1860 and 1873 'to promote the foundation of the National Collection of Water-Color Paintings'. Over 500 British and European oil paintings, watercolours and miniatures and 3000 drawings and prints were bequeathed in 1868–1869 by the clergymen Chauncey Hare Townshend and Alexander Dyce. Several French paintings entered the collection as part of the 260 paintings and miniatures (not all the works were French, for example Carlo Crivelli 's Virgin and Child ) that formed part of the Jones bequest of 1882 and as such are displayed in the galleries of continental art 1600–1800, including the portrait of François, Duc d'Alençon by François Clouet , Gaspard Dughet and works by François Boucher including his portrait of Madame de Pompadour dated 1758, Jean François de Troy , Jean-Baptiste Pater and their contemporaries. Another major Victorian benefactor was Constantine Alexander Ionides , who left 82 oil paintings to the museum in 1901, including works by Botticelli , Tintoretto , Adriaen Brouwer , Jean-Baptiste-Camille Corot , Gustave Courbet , Eugène Delacroix , Théodore Rousseau , Edgar Degas , Jean-François Millet , Dante Gabriel Rossetti , Edward Burne-Jones, plus watercolours and over a thousand drawings and prints The Salting Bequest of 1909 included, among other works, watercolours by J. M. W. Turner. Other watercolourists include: William Gilpin , Thomas Rowlandson, William Blake, John Sell Cotman , Paul Sandby, William Mulready, Edward Lear , James Abbott McNeill Whistler and Paul Cézanne . There is a copy of Raphael's The School of Athens over 4 metres by 8 metres in size, dated 1755 by Anton Raphael Mengs on display in the eastern Cast Court. Miniaturists represented in the collection include Jean Bourdichon , Hans Holbein the Younger , Nicholas Hilliard , Isaac Oliver , Peter Oliver , Jean Petitot , Alexander Cooper , Samuel Cooper , Thomas Flatman , Rosalba Carriera , Christian Friedrich Zincke , George Engleheart , John Smart , Richard Cosway and William Charles Ross . Botticelli — Portrait of a Lady known as Smeralda Brandini , 1470-1475 Rembrandt — The Departure of the Shunammite Woman , c. 1640 Tintoretto — Self-Portrait as a Young Man , c. 1548 Raphael — The Miraculous Draught of Fishes , 1515 Raphael — St Paul Preaching in Athens , 1515 Photography The collection contains more than 500,000 images dating from the advent of photography, the oldest image dating from 1839. The gallery displays a series of changing exhibits and closes between exhibitions to allow full re-display to take place. Already in 1858, when the museum was called the South Kensington Museum, it had the world's first international photographic exhibition. The collection includes the work of many photographers from Fox Talbot , Julia Margaret Cameron , Viscountess Clementina Hawarden , Gustave Le Gray , Benjamin Brecknell Turner , Frederick Hollyer , Samuel Bourne , Roger Fenton , Man Ray , Henri Cartier-Bresson , Ilse Bing , Bill Brandt , Cecil Beaton (there are more than 8000 of his negatives ), Don McCullin , David Bailey , Jim Lee and Helen Chadwick to the present day. One of the more unusual collections is that of Eadweard Muybridge 's photographs of Animal Locomotion of 1887, this consists of 781 plates. These sequences of photographs taken a fraction of a second apart capture images of different animals and humans performing various actions. There are several of John Thomson 's 1876-7 images of Street Life in London in the collection. The museum also holds James Lafayette 's society portraits, a collection of more than 600 photographs dating from the late 19th to early 20th centuries and portraying a wide range of society figures of the period, including bishops, generals, society ladies, Indian maharajas, Ethiopian rulers and other foreign leaders, actresses, people posing in their motor cars and a sequence of photographs recording the guests at the famous fancy-dress ball held at Devonshire House in 1897 to celebrate Queen Victoria's diamond jubilee. In 2003 and 2007 Penelope Smail and Kathleen Moffat generously donated Curtis Moffat 's extensive archive to the museum. He created dynamic abstract photographs, innovative colour still-lives and glamorous society portraits during the 1920s and 1930s. He was also a pivotal figure in Modernist interior design. In Paris during the 1920s, Moffat collaborated with Man Ray, producing portraits and abstract photograms or "rayographs". Sculpture Bernini — Neptune and Triton The dead Christ with the Virgin, St. John and St. Mary Magdalene, painted terracotta sculpted by Andrea della Robbia or workshop in 1515. Giambologna— Samson Slaying a Philistine , c. 1562 The sculpture collection at the V&A is the most comprehensive holding of post-classical European sculpture in the world. There are approximately 22,000 objects in the collection that cover the period from about 400 AD to 1914. This covers among other periods Byzantine and Anglo Saxon ivory sculptures, British, French and Spanish medieval statues and carvings, the Renaissance, Baroque, Neo-Classical, Victorian and Art Nouveau periods. All uses of sculpture are represented, from tomb and memorial, to portrait, allegorical, religious, mythical, statues for gardens including fountains, as well as architectural decorations. Materials used include, marble, alabaster, stone, terracotta, wood ( history of wood carving ), ivory, gesso , plaster, bronze, lead and ceramics. The collection of Italian, Medieval, Renaissance, Baroque and Neoclassical sculpture (both original and in cast form) is unequalled outside of Italy. It includes Canova 's The Three Graces , which the museum jointly owns with National Galleries of Scotland . Italian sculptors whose work is held by the museum include: Bartolomeo Bon , Bartolomeo Bellano , Luca della Robbia , Giovanni Pisano , Donatello, Agostino di Duccio , Andrea Riccio , Antonio Rossellino , Andrea del Verrocchio , Antonio Lombardo , Pier Jacopo Alari Bonacolsi , Andrea della Robbia , Michelozzo di Bartolomeo , Michelangelo (represented by a freehand wax model and casts of his most famous sculptures), Jacopo Sansovino , Alessandro Algardi , Antonio Calcagni , Benvenuto Cellini ( Medusa 's head dated c. 1547 ), Agostino Busti , Bartolomeo Ammannati , Giacomo della Porta , Giambologna ( Samson Slaying a Philistine c. 1562 , his finest work outside Italy [ according to whom? ] ), Bernini ( Neptune and Triton c. 1622–3 ), Giovanni Battista Foggini , Vincenzo Foggini (Samson and the Philistines), Massimiliano Soldani Benzi , Antonio Corradini , Andrea Brustolon , Giovanni Battista Piranesi, Innocenzo Spinazzi , Canova, Carlo Marochetti and Raffaelle Monti . An unusual sculpture is the ancient Roman statue of Narcissus restored by Valerio Cioli c. 1564 with plaster. There are several small scale bronzes by Donatello such as The Ascension with Christ giving the Keys to St Peter and Lamentation of Christ , Alessandro Vittoria , Tiziano Aspetti and Francesco Fanelli in the collection. The largest work from Italy is the Chancel Chapel from Santa Chiara Florence dated 1493–1500, designed by Giuliano da Sangallo it is 11.1 metres in height by 5.4 metres square, it includes a grand sculpted tabernacle by Antonio Rossellino and coloured terracotta decoration. Rodin is represented by more than 20 works in the museum collection, making it one of the largest collections of the sculptor's work outside France; these were given to the museum by the sculptor in 1914, as acknowledgement of Britain's support of France in the First World War , although the statue of St John the Baptist had been purchased in 1902 by public subscription. Other French sculptors with work in the collection are Hubert Le Sueur , François Girardon , Michel Clodion , Jean-Antoine Houdon , Jean-Baptiste Carpeaux and Jules Dalou . There are also several Renaissance works by Northern European sculptors in the collection including work by: Veit Stoss , Tilman Riemenschneider , Hendrick de Keyser , Hans Daucher and Peter Flötner . Baroque works from the same area include the work of Adriaen de Vries and Sébastien Slodtz . The Spanish sculptors with work in the collection include Alonso Berruguete and Luisa Roldán represented by her Virgin and Child with St Diego of Alcala c. 1695 . Sculptors, both British and European, who were based in Britain and whose work is in the collection include Nicholas Stone , Caius Gabriel Cibber , Grinling Gibbons, John Michael Rysbrack , Louis-François Roubiliac , Peter Scheemakers , Sir Henry Cheere, Agostino Carlini , Thomas Banks , Joseph Nollekens , Joseph Wilton , John Flaxman, Sir Francis Chantrey , John Gibson , Edward Hodges Baily , Lord Leighton , Alfred Stevens, Thomas Brock , Alfred Gilbert , George Frampton , and Eric Gill. A sample of some of these sculptors' work is on display in the British Galleries. With the opening of the Dorothy and Michael Hintze sculpture galleries in 2006 it was decided to extend the chronology of the works on display up to 1950; this has involved loans by other museums, including Tate Britain, so works by Henry Moore and Jacob Epstein along with other of their contemporaries are now on view. These galleries concentrate on works dated between 1600 and 1950 by British sculptors, works by continental sculptors who worked in Britain, and works bought by British patrons from the continental sculptors, such as Canova's Theseus and the Minotaur . The galleries overlooking the garden are arranged by theme, tomb sculpture, portraiture, garden sculpture and mythology. There is also a section that covers late 19th-century and early 20th-century sculpture, which includes work by Rodin and other French sculptors such as Dalou who spent several years in Britain where he taught sculpture. Smaller-scale works are displayed in the Gilbert Bayes gallery, covering medieval especially English alabaster sculpture, bronzes, wooden sculptures and has demonstrations of various techniques such as bronze casting using lost-wax casting . The majority of the Medieval and Renaissance sculpture is displayed in the new Medieval and Renaissance galleries (opened December 2009). One of the largest objects in the collection is the rood loft from St. John's Cathedral ('s-Hertogenbosch) , from the Netherlands, dated 1610–1613 this is as much a work of architecture as sculpture, 10.4 metres wide, 7.8 metres high, the architectural framework is of various coloured marbles including columns, arches and balustrade, against which are statues and bas-reliefs and other carvings in alabaster, the work of sculptor Conrad van Norenberch. Donatello —One of the finest surviving examples of Donatello's work in rilievo schiacciato Andrea della Robbia — Adoration of the Magi Claude Michel (Clodion) — Cupid and Psyche , in Terracotta Canova — Theseus Textiles The collection of textiles consists of more than 53,000 examples, mainly western European though all populated continents are represented, dating from the 1st century AD to the present, this is the largest such collection in the world. Techniques represented include weaving, printing, quilting embroidery, lace , tapestry and carpets. These are classified by technique, countries of origin and date of production. The collections are well represented in these areas: early silks from the Near East, lace, European tapestries and English medieval church embroidery. The tapestry collection includes a fragment of the Cloth of St Gereon, the oldest known surviving European tapestry. A highlight of the collection is the four Devonshire Hunting Tapestries , very rare 15th-century tapestries, woven in the Netherlands, depicting the hunting of various animals; not just their age but their size make these unique. Both of the major English centres of tapestry weaving of the 16th and 17th centuries respectively, Sheldon & Mortlake are represented in the collection by several examples. Also included are tapestries from John Vanderbank's workshop which was the leading English tapestry manufactory in the late 17th century and early 18th century. Some of the finest tapestries are examples from the Gobelins workshop, including a set of 'Jason and the Argonauts' dating from the 1750s. Other continental centres of tapestry weaving with work in the collection include Brussels , Tournai , Beauvais , Strasbourg and Florence . One of the earliest surviving examples of European quilting, the late 14th-century Sicilian Tristan Quilt , is also held by the collection. The collection has numerous examples of various types of textiles designed by William Morris , including, embroidery, woven fabrics, tapestries (including The Forest tapestry of 1887), rugs and carpets, as well as pattern books and paper designs. The art deco period is covered by rugs and fabrics designed by Marion Dorn . From the same period there is a rug designed by Serge Chermayeff . The collection also includes the Oxburgh Hangings , which were made by Mary, Queen of Scots and Bess of Hardwick . However, the Oxburgh Hangings are on permanent long-term loan at Oxburgh Hall . Mille Fleur Tapestry, Flemish, 16th-century Flemish Devonshire Hunting Tapestries , Detail of the Boar and Bear Hunt, Netherlands, mid-15th century Azerbaijani carpet "Barda" (First variant - "Chelebi"), Karabakh group. 19th-century Theatre and performance The V&A holds the national collection of performing arts in the UK, including drama, dance, opera, circus, puppetry, comedy, musical theatre, costume, set design, pantomime, popular music and other forms of live entertainment. Taylor Swift gown by Oscar de la Renta , Prince Consort Gallery, 2024 The Theatre & Performance collections were founded in the 1920s when private collector, Gabrielle Enthoven , donated her collection of theatrical memorabilia to the V&A. In 1974 two further independent collections were compiled to form a comprehensive performing arts collection at the V&A. The collections were displayed at the Theatre Museum , which operated from Covent Garden until closing in 2007. Theatre & Performance galleries opened at South Kensington in March 2009 tracing the production process of performance and include a temporary exhibition space. Types of objects displayed include costumes, set models, wigs, prompt books, and posters. The department holds significant archives documenting current practice and the history of performing arts. These include the English Stage Company at the Royal Court Theatre , D'Oyly Carte and the design collection of the Arts Council . Notable personal archives include Vivien Leigh , Peter Brook , Henry Irving and Ivor Novello . Rock and pop are well represented with the Glastonbury Festival archive, Harry Hammond photographic collection and Jamie Reid archive documenting punk. Costumes include those worn by John Lennon , Mick Jagger , Elton John , Adam Ant , Chris Martin , Iggy Pop , Prince , Shirley Bassey and the stage outfit worn by Roger Daltrey at Woodstock . In 2024, the museum displayed costumes worn by Taylor Swift over the course of her career. The exhibition, titled Taylor Swift Songbook Trail, was conceived by theatre designer Tom Piper as an "approximately 1 mile long" [...]  "journey through V&A South Kensington's galleries" with "13 stops". Most of the displays were dispersed throughout the museum, and the "rarely-seen Prince Consort Gallery" was entirely devoted to the exhibition. Departments Education The education department has wide-ranging responsibilities. It provides information for the casual visitor as well as for school groups, including integrating learning in the museum with the National Curriculum ; it provides research facilities for students at degree level and beyond, with information and access to the collections. It also oversees the content of the museum's website in addition to publishing books and papers on the collections, research and other aspects of the museum. Several areas of the collection have dedicated study rooms, these allow access to objects in the collection that are not currently on display, but in some cases require an appointment to be made. The new Sackler education suite, occupying the two lower floors of the Henry Cole Wing opened in September 2008. This includes lecture rooms and areas for use by schools, which will be available during school holidays for use by families, and will enable direct handling of items from the collection. V&A Publishing V&A Publishing, within the education department, works to raise funds for the museum by publishing around 30 books and digital items each year. The company has around 180 books in print. Activities for children Activity backpacks are available for children. These are free to borrow and include hands-on activities such as puzzles, construction games and stories related to themes of the museum. Activities for adults The Learning Academy offers adult courses as well as training for professionals in the culture and heritage sector, both nationally and internationally. We also have great facilities in which to teach, study and get closer to our collections. Research and conservation Research is a very important area of the museum's work, and includes: identification and interpretation of individual objects; other studies contribute to systematic research, this develops the public understanding of the art and artefacts of many of the great cultures of the world; visitor research and evaluation to discover the needs of visitors and their experiences of the museum. Since 1990, the museum has published research reports; these focus on all areas of the collections. Conservation is responsible for the long-term preservation of the collections, and covers all the collections held by the V&A and the V&A Museum of Childhood. The conservators specialise in particular areas of conservation. Areas covered by the conservator's work include "preventive" conservation this includes: performing surveys, assessments and providing advice on the handling of items, correct packaging, mounting and handling procedures during movement and display to reduce risk of damaging objects. Activities include controlling the museum environment (for example, temperature and light) and preventing pests (primarily insects) from damaging artefacts. The other major category is "interventive" conservation, this includes: cleaning and reintegration to strengthen fragile objects, reveal original surface decoration, and restore shape. Interventive treatment makes an object more stable, but also more attractive and comprehensible to the viewer. It is usually undertaken on items that are to go on public display. National Art Library In the early 2000s the National Art Library merged with the Prints, Paintings and Drawings department to form the Word and Image Department. The library and its reading rooms are located on the second floor of the V&A, though some collections, particularly Archives, are held off-site. Partnerships V&A Dundee under construction in April 2017 London Design Festival installation MultiPly by Waugh Thistleton Architects in the Exhibition Road Courtyard (2018) The V&A works with a small number of partner organisations in Sheffield , Dundee and Blackpool to provide a regional presence. The V&A discussed with the University of Dundee , University of Abertay , Dundee City Council and the Scottish Government in 2007 with a view to opening a new £43 million gallery in Dundee, which would use the V&A brand although it would be funded through and operated independently. Costs was estimated at £76 million in 2015, making it the most expensive gallery project ever undertaken in Scotland. V&A Dundee opened on 15 September 2018. Dundee City Council pays for a major part of the running costs. The V&A does not contribute financially, but it provides expertise, loans and exhibitions. Plans for a new gallery in Blackpool are also under consideration. This follows earlier plans to move the theatre collection to a new £60m museum in Blackpool, which failed due to lack of funding. The V&A exhibits twice a year at the Millennium Galleries in partnership with Museums Sheffield . The V&A is one of 17 museums across Europe and the Mediterranean participating in a project called Discover Islamic Art . Developed by the Brussels-based consortium Museum With No Frontiers , this online "virtual museum" brings together more than 1200 works of Islamic art and architecture into a single database. In 2009, the V&A established an art award, the Jameel Prize , for " contemporary art and design inspired by Islamic tradition" in partnership with Art Jameel . The V&A is an important hub for the London Design Festival and hosts many festival reflated exhibitions and events. The museum is a non-departmental public body sponsored by the Department for Digital, Culture, Media and Sport . As with other national British museums, entrance is free. Temporary exhibitions The V&A has large galleries devoted to temporary exhibitions. A typical year will see more than a dozen different exhibitions being staged, covering all areas of the collections. Notable exhibitions of recent years have been: Britain Can Make It , 1946 Hats: An Anthology , 2009 Power of Making , 2011 David Bowie Is , 2013 Food: Bigger Than the Plate , 2019 Concealed Histories: Uncovering the Story of Nazi Looting , 2019 – 2021 The V&A came second in London's top paid exhibitions in 2015 with the record-breaking Alexander McQueen show (3,472 a day). Controversies In November 2019 the art photographer Nan Goldin led a "die-in" in the Sackler courtyard entrance of the museum, in protest against the V&A's acceptance of donations from the Sackler family, which owned Purdue Pharma , makers of the addictive opioid painkiller OxyContin . The museum's director, Tristram Hunt , defended the museum's relationship with the Sacklers, saying it was proud to have received support from the family over a number of years. Also in 2019 the V&A received sponsorship for an exhibition on cars from Bosch, which had been fined 90 million euro over its part in the diesel emissions scandal. A V&A spokeswoman said: "Bosch is at the forefront of innovation, with a focus on delivering sustainable solutions for the mobility of the future." Extinction Rebellion staged a dirty protest outside the V&A Dundee , in protest against Barclays Bank 's sponsorship of the museum's Mary Quant exhibition. In 2021 plans to cut the museum's costs by reorganising its collections by date rather than by material were abandoned after critics said it would lead to staff cuts and thereby a loss of expertise. Media Starting in March 2020 BBC Two transmitted a series of six programmes depicting the back-stage work of the curators and restorers of the museum, entitled Secrets of the Museum . The Sculpture Gallery featured in the 2023 romantic comedy Red, White & Royal Blue . Galleries General views The Edwin and Susan Davies Galleries including Ionides Bequest (Room 81) The Paul and Jill Ruddock Gallery, Medieval and Renaissance collection (Room 50a) Medieval and Renaissance collection (Room 10) The Simon Sainsbury Gallery, Medieval and Renaissance collection (Room 64b) Silverware Gallery Prince Consort Gallery (Room 110) Museum galleries Asia Porcelain Vase, Ming dynasty c. 1550 Chinese lacquerware table, 1425–1436 British galleries Pietro Torrigiani's bust of Henry VII Jacket and portrait of Margaret Laton, about 1610, no. T.228-1994 Honoré Pelle's bust of Charles II James II's wedding suit Grinling Gibbons's Stoning of Saint Stephen Stoke Edith hanging Dressing equipage Louis-François Roubiliac 's George Frederick Handel Robert Adam ceiling from the Adelphi Panels from the Glass Drawing Room Northumberland House Pugin armoire William Burges decanter Minton fountain Sideboard by Edward William Godwin , 1867–1870 V&A Museum no. CIRC.38:1 to 5–1953 (Room 125) Metalwork Metalwork gallery, 1st floor George Gilbert Scott — Screen from Hereford Cathedral , 1862 Paintings Dedham Lock and Mill , 1820 John Constable — View of Salisbury Cathedral , 1823 J. M. W. Turner — Venice from the Giudecca , 1840 John Everett Millais — Pizarro Seizing the Inca of Peru , 1846 French paintings François Boucher — Madame de Pompadour , Mistress of Louis XV , 1758 Nicolas Lancret — The Swing , 1735 Jean François de Troy — The Alarm, or the Gouvernante Fidèle , 1723 Italian paintings Sandro Botticelli – Portrait of a Lady Known as Smeralda Brandini , c. 1475 Luca Carlevarijs — Two Studies of Men , c. 1700–1710 Pietro Perugino — The Nativity ; the Virgin, Saint Joseph and the Shepherds adoring the Infant Christ Giovanni Battista Tiepolo — St Leo in Glory Sculptures Auguste Rodin — Age of Bronze , 1877 Canova — The Three Graces , 1814–1817 Room 22—Sculpture 1600–1870, Canova — Theseus and the Minotaur Sculpture Gallery Room 24—Sculpture 1600–1870 Bust of Oliver Cromwell Gothic Art Ivory plaque depicting the three kings and the madonna and child Vessel, depicting scenes from the life of Christ Decorated drinking horn Chest with inlaid enamel decoration Bible Gothic gallery Renaissance gallery Altar piece display Altar piece triptych See also List of most visited art museums Director of the Victoria and Albert Museum Philippa Glanville V&A Digital Futures events on digital art List of design museums Patric Prince References